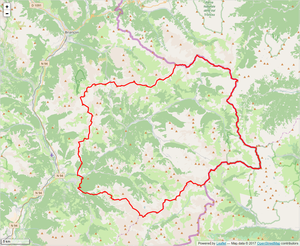
Périmètre du PNR du Queyras.
Le Parc naturel régional du Queyras est un parc naturel régional français créé en 1977, composé de onze communes du massif du Queyras, du massif d'Escreins et des Alpes cottiennes, au nord-est du département des Hautes-Alpes. Avec seulement 2 300 habitants permanents, il est le moins peuplé des parcs naturels régionaux français, et le deuxième moins densément peuplé après celui de Guyane.